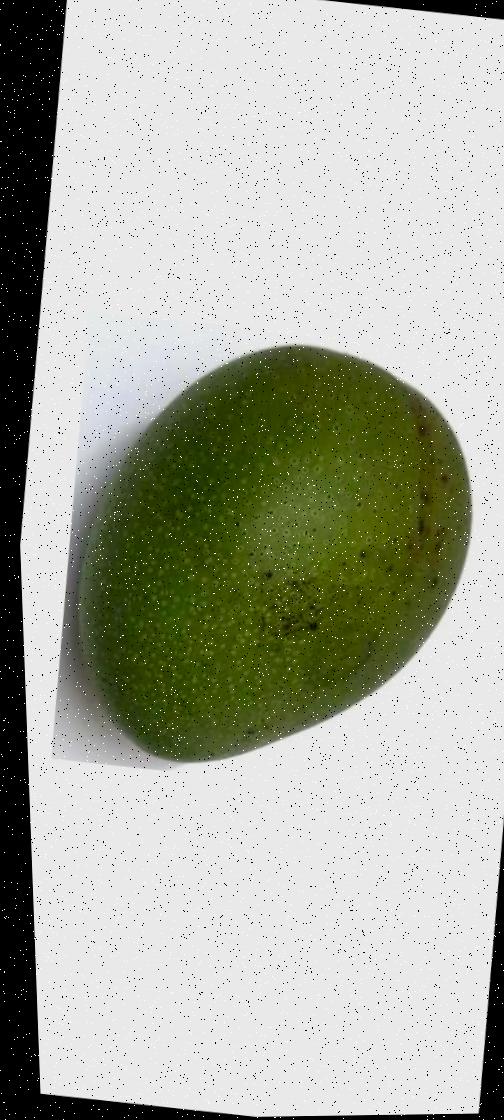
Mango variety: Ashshina Zhinuk